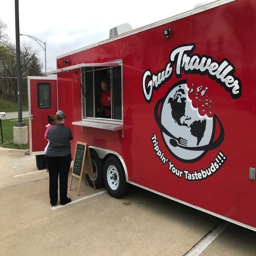
families ordering at the food truck at the parking lot .